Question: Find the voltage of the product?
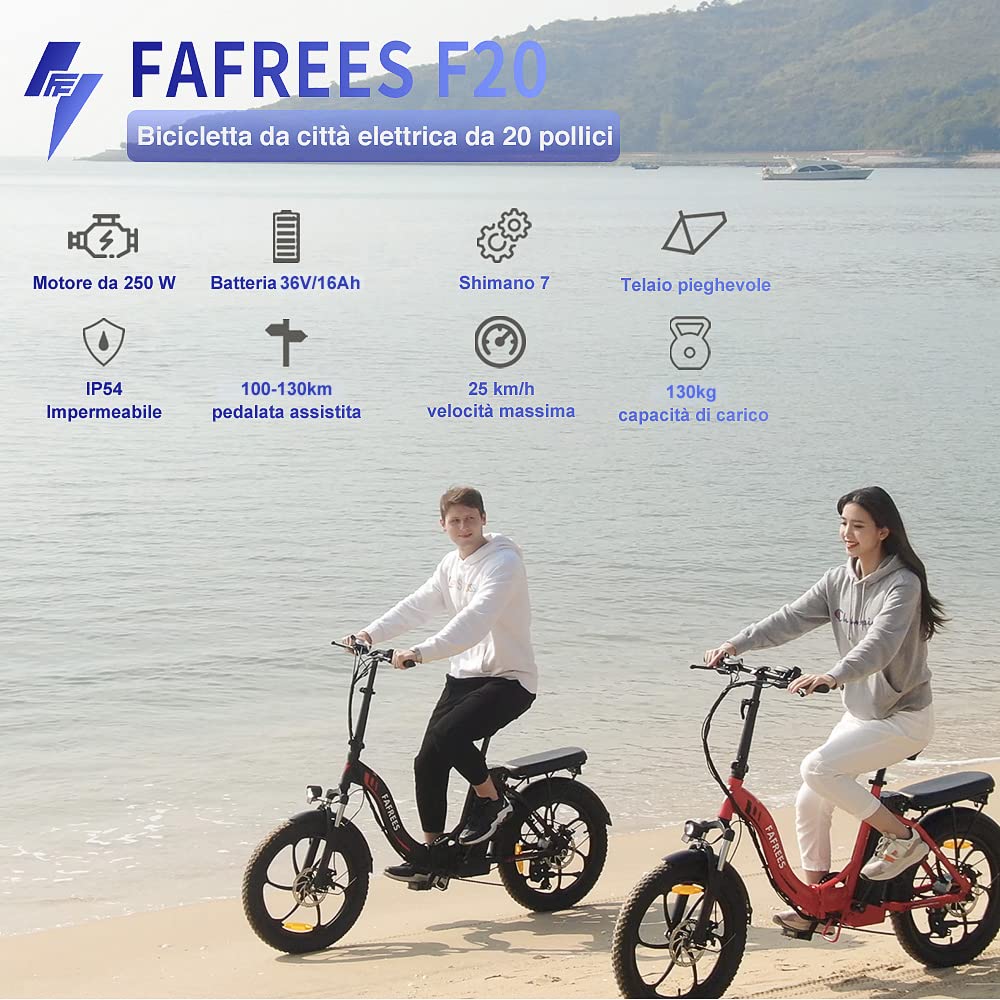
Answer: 36.0 volt